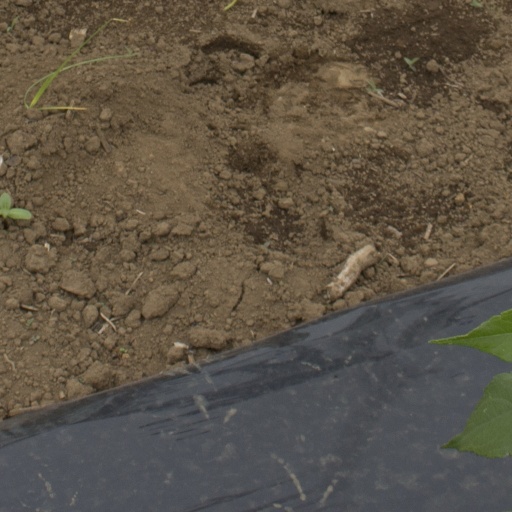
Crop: Jerusalem artichoke